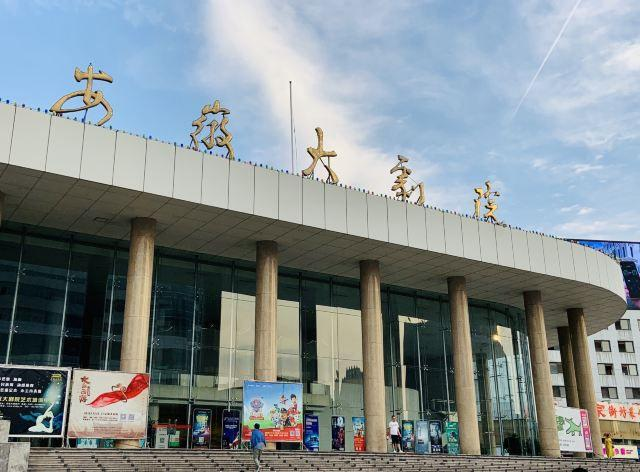
地标名称：安徽大剧院
所在城市：合肥市·包河区